Question: Please indicate a possible affordance area of the hold_bottle that can be used for holding
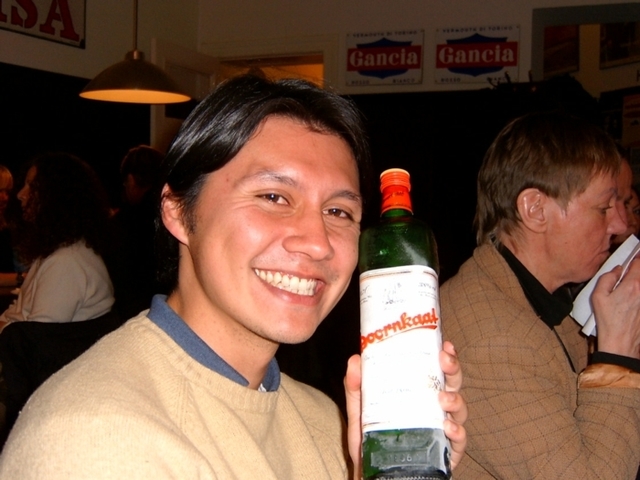
Answer: [348.5, 144.5, 452.5, 476.5]